List of companies of Russia

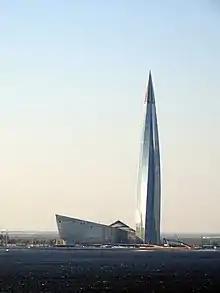
Gazprom's headquarters in the Lakhta Center in Saint Petersburg. Gazprom is the largest company in Russia

Russia's vast geography is an important determinant of its economic activity, with some sources estimating that Russia contains over 30 percent of the world's natural resources. The World Bank estimates the total value of Russia's natural resources at US$75 trillion. Russia relies on energy revenues to drive most of its growth. Russia has an abundance of petroleum, natural gas and precious metals, which make up a major share of Russia's exports. the oil-and-gas sector accounted for 16% of the GDP, 52% of federal budget revenues and over 70% of total exports.